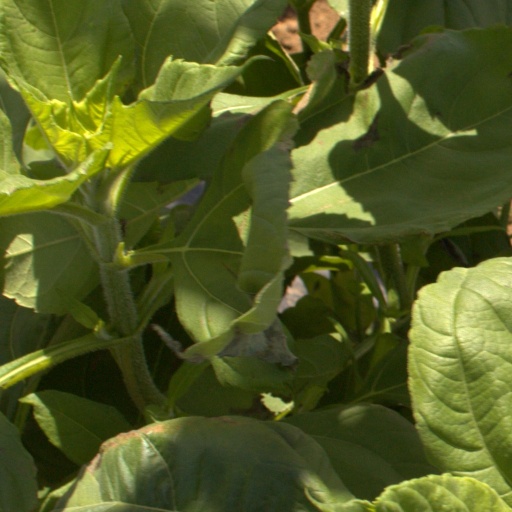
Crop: Jerusalem artichoke